Gabriel d'Arboussier

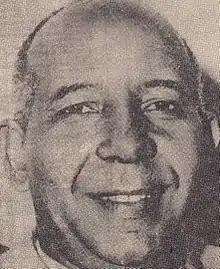
Gabriel d'Arboussier in 1958

Gabriel marquis d'Arboussier (14 January 1908 – 21 December 1976) was a Senegalese-French politician.